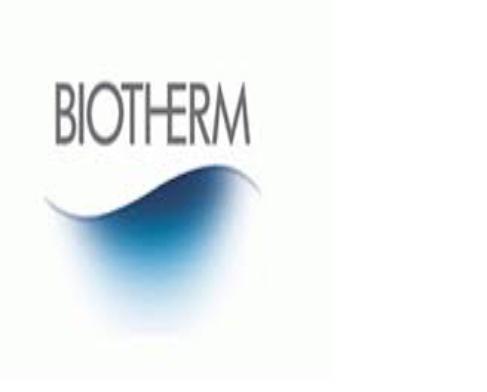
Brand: Biotherm
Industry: Necessities